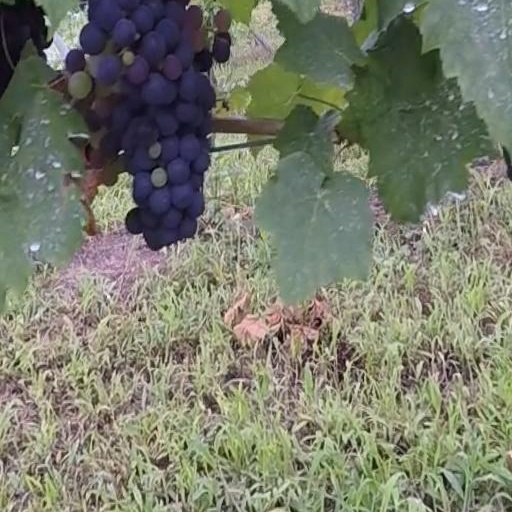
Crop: grape